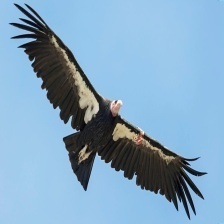
Species: CALIFORNIA CONDOR
Scientific name: GYMNOGYPS CALIFORNIANUS
ImageNet parent category: vulture